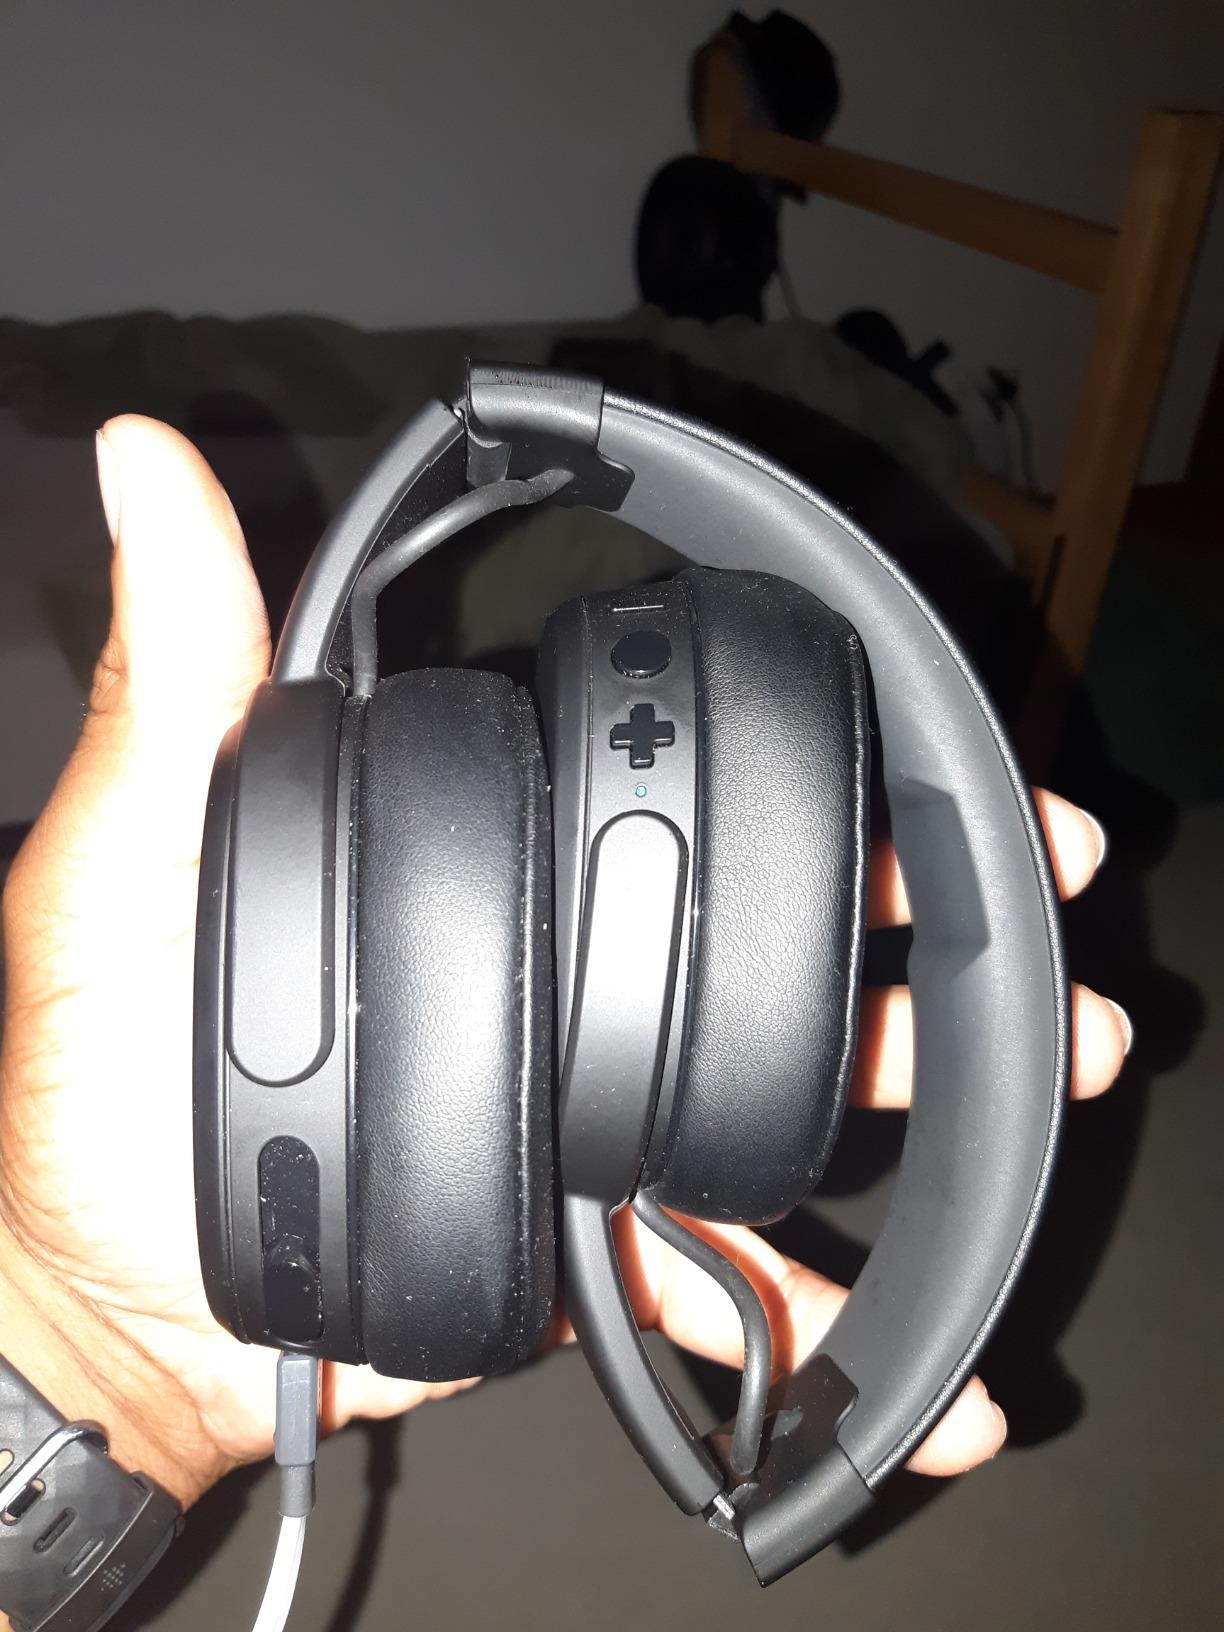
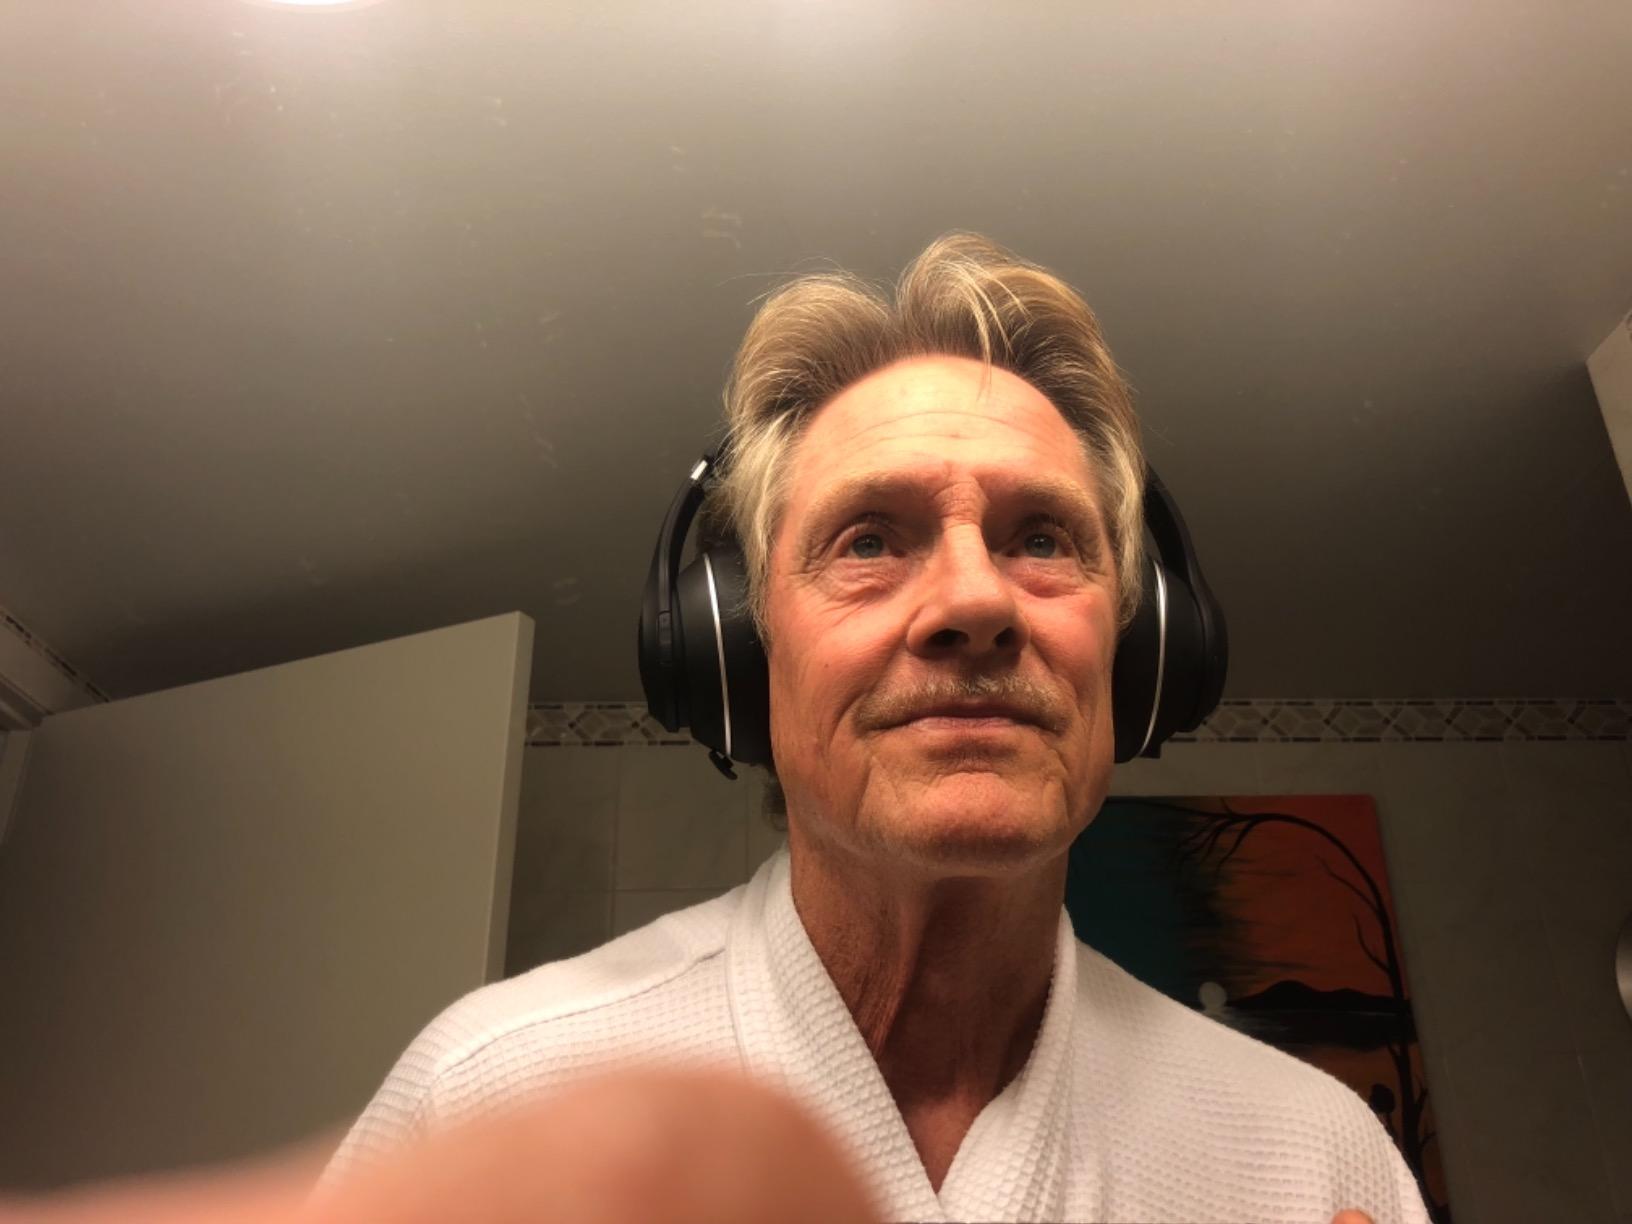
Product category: headphones
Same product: no